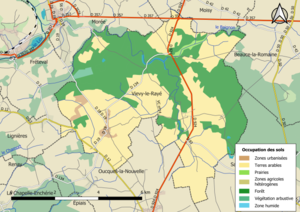
Carte des infrastructures et de l’occupation des sols en 2018 de la commune de fr:Vievy-le-Rayé (France).
Vievy-le-Rayé est une commune française située dans le département de Loir-et-Cher, en région Centre-Val de Loire.